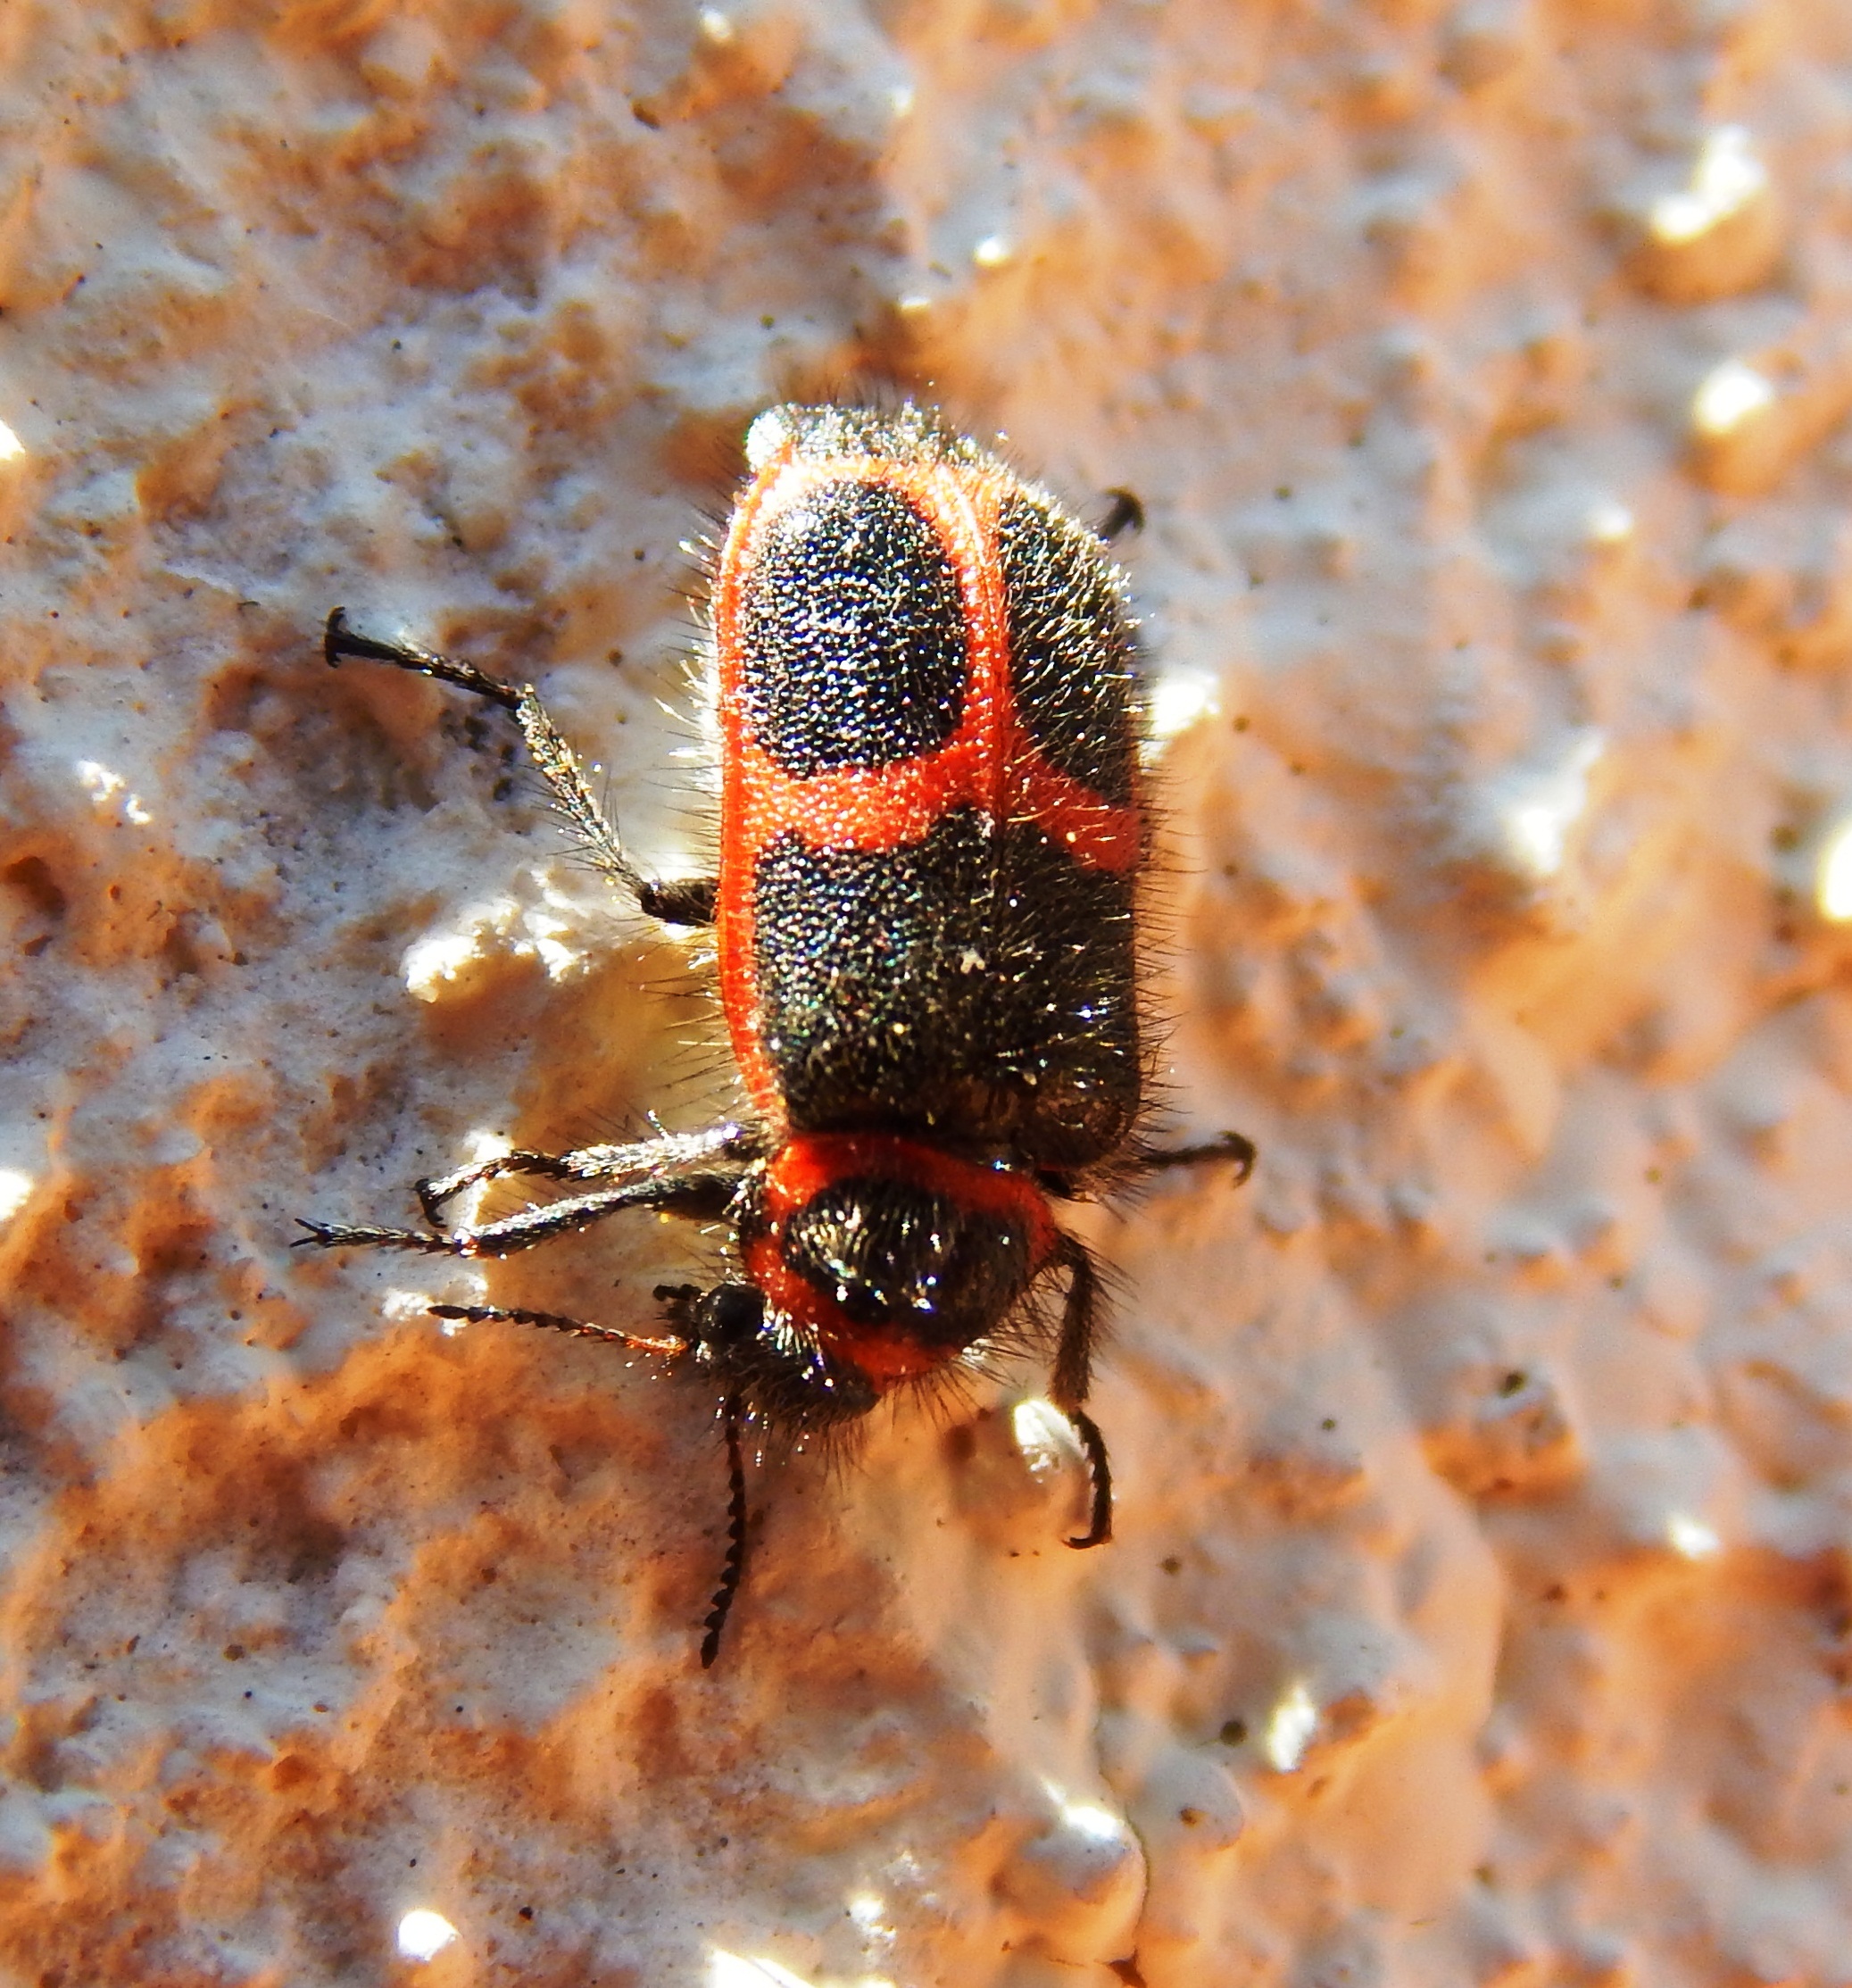
nature, photography, flower, animal, wildlife, red, insect, fauna, invertebrate, close up, wings, beetle, antennas, macro photography, arthropod, araneus, membrane winged insect, orb weaver spider